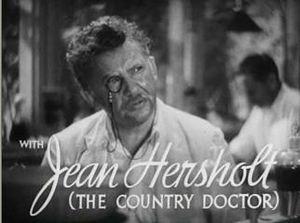
Jean Hersholt est un acteur et réalisateur américain né le 12 juillet 1886 à Copenhague, mort le 2 juin 1956 à Hollywood. Un prix porte son nom, le prix humanitaire Jean Hersholt, qui est décerné irrégulièrement lors de la cérémonie des Oscars afin de distinguer une personnalité du cinéma qui s'est impliquée de façon exemplaire dans une cause humanitaire.
Leslie Nielsen, né le 11 février 1926 à Regina et mort le 28 novembre 2010 à Fort Lauderdale, est un acteur canadien naturalisé américain.